Economic history of Portugal

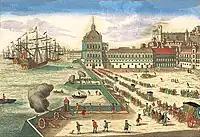
Ribeira Palace where "Casa da Índia" (House of India) was located, first half of the 18th century, Lisbon.

During the 15th and 16th centuries, with its global empire that included possessions in Africa, Asia, South America, and Oceania, Portugal remained one of the world's major economic, political, and cultural powers. English, Dutch, and French interests in and around Portugal's well-established overseas possessions and trading outposts tested Portuguese commercial and colonizing hegemony in Asia, Africa, and the New World. In the 17th century, the lengthy Portuguese Restoration War (1640–1668) between Portugal and Spain ended the sixty-year period of the Iberian Union (1580–1640). According to a 2016 study, Portugal's colonial trade "had a substantial and increasingly positive impact on [Portugal's] economic growth". Despite its vast colonial possessions, Portugal's economy declined relative to other advanced European economies from the 17th century and onward, which the study attributes to the domestic conditions of the Portuguese economy.